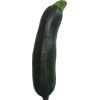
Label: Zucchini dark 1